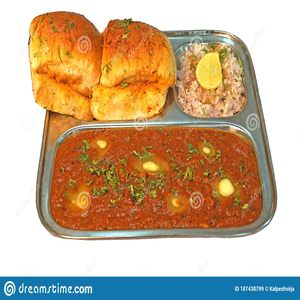
Dish: pavbhaji